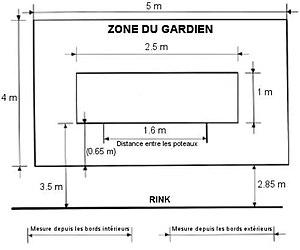
Dimension de la zone du gardien sur un terrain de floorball
Le floorball, aussi appelé unihockey en Suisse, est un sport collectif où 2 équipes de 5 joueurs et un gardien s'affrontent en 3 tiers-temps de 20 minutes. L'objectif est de mettre la balle dans le but adverse à l'aide d'une crosse.